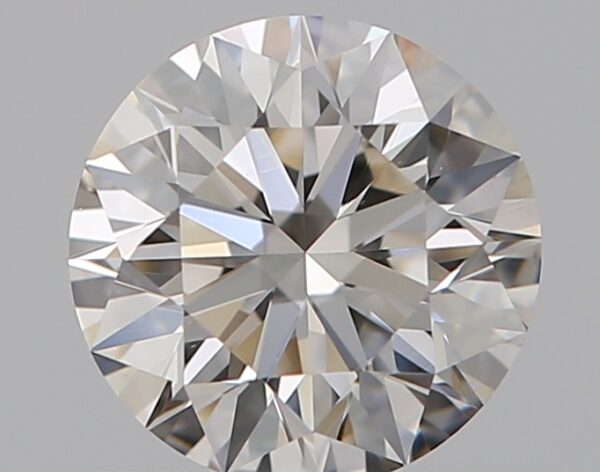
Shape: round
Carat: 0.5
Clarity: VVS2
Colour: J
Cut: EX
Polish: EX
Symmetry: EX
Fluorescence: N
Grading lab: GIA
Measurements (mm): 5.07 x 5.1 x 3.17